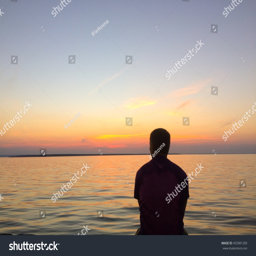
a young man sitting alone on the beach and watching the sunset